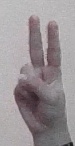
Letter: taa